Chūō, Yamanashi

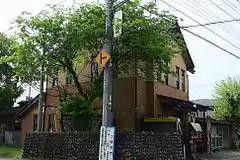
Koikawa Post Office in Chūō, Yamanashi

Chūō is located near the geographic center of the Kōfu Plateau of central Yamanashi Prefecture, hence its name which means "centre" in Japanese. The Fuji River flows through the city.